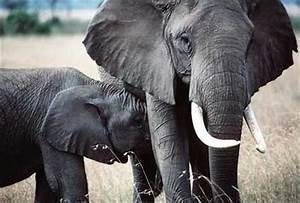
elephant